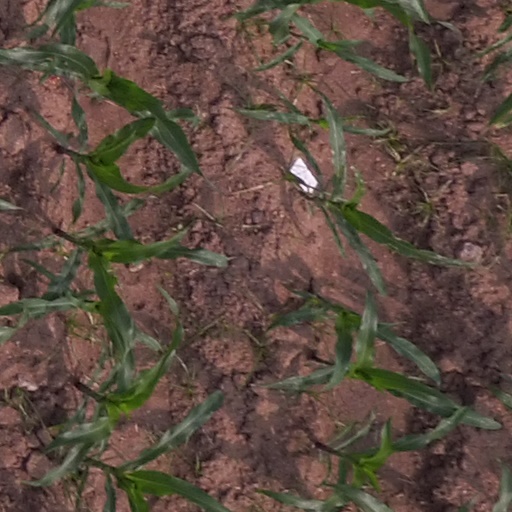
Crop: maize; corn